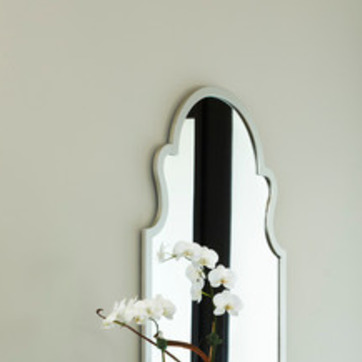
Material: mirror